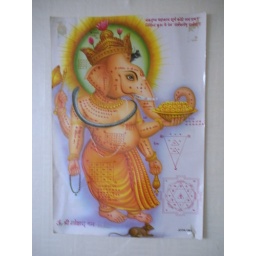
was over my bed at Bridget's house